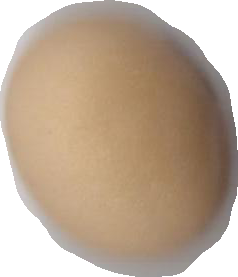
Variety: Anjasmoro